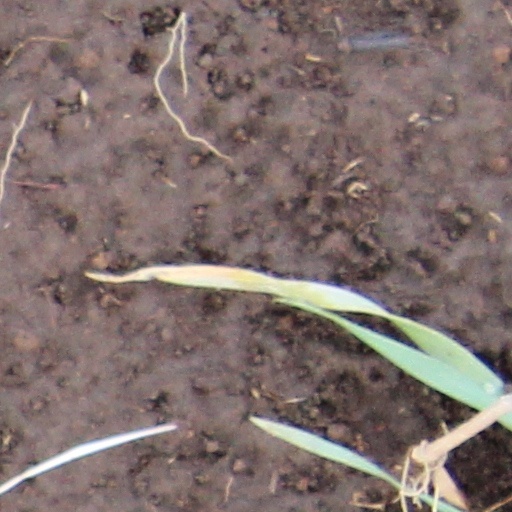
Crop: wheat